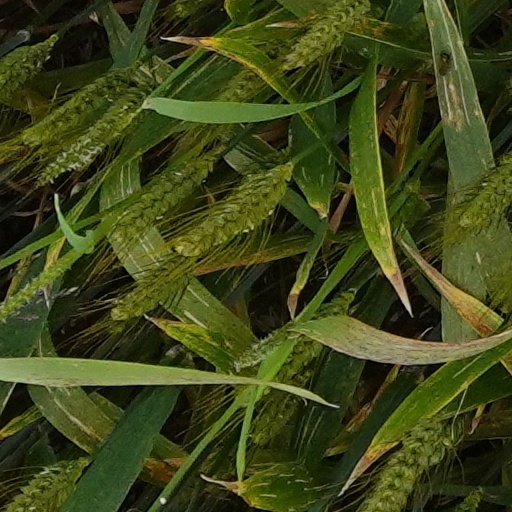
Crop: wheat